Elena Hrenova

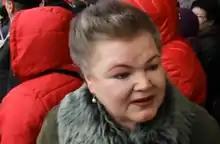
Hrenova in 2015

Elena Hrenova (14 January 1950 – 22 November 2020) was a Russian-Moldovan politician who from 2014 to 2019 was a Member of the Moldovan Parliament representing the Party of Socialists of the Republic of Moldova (PSRM). She was a member of the Parliamentary Committee on Social Protection, Health, and the Family. Previously, between 2011 and 2015, she was a councilor in the Chișinău Municipal Council.